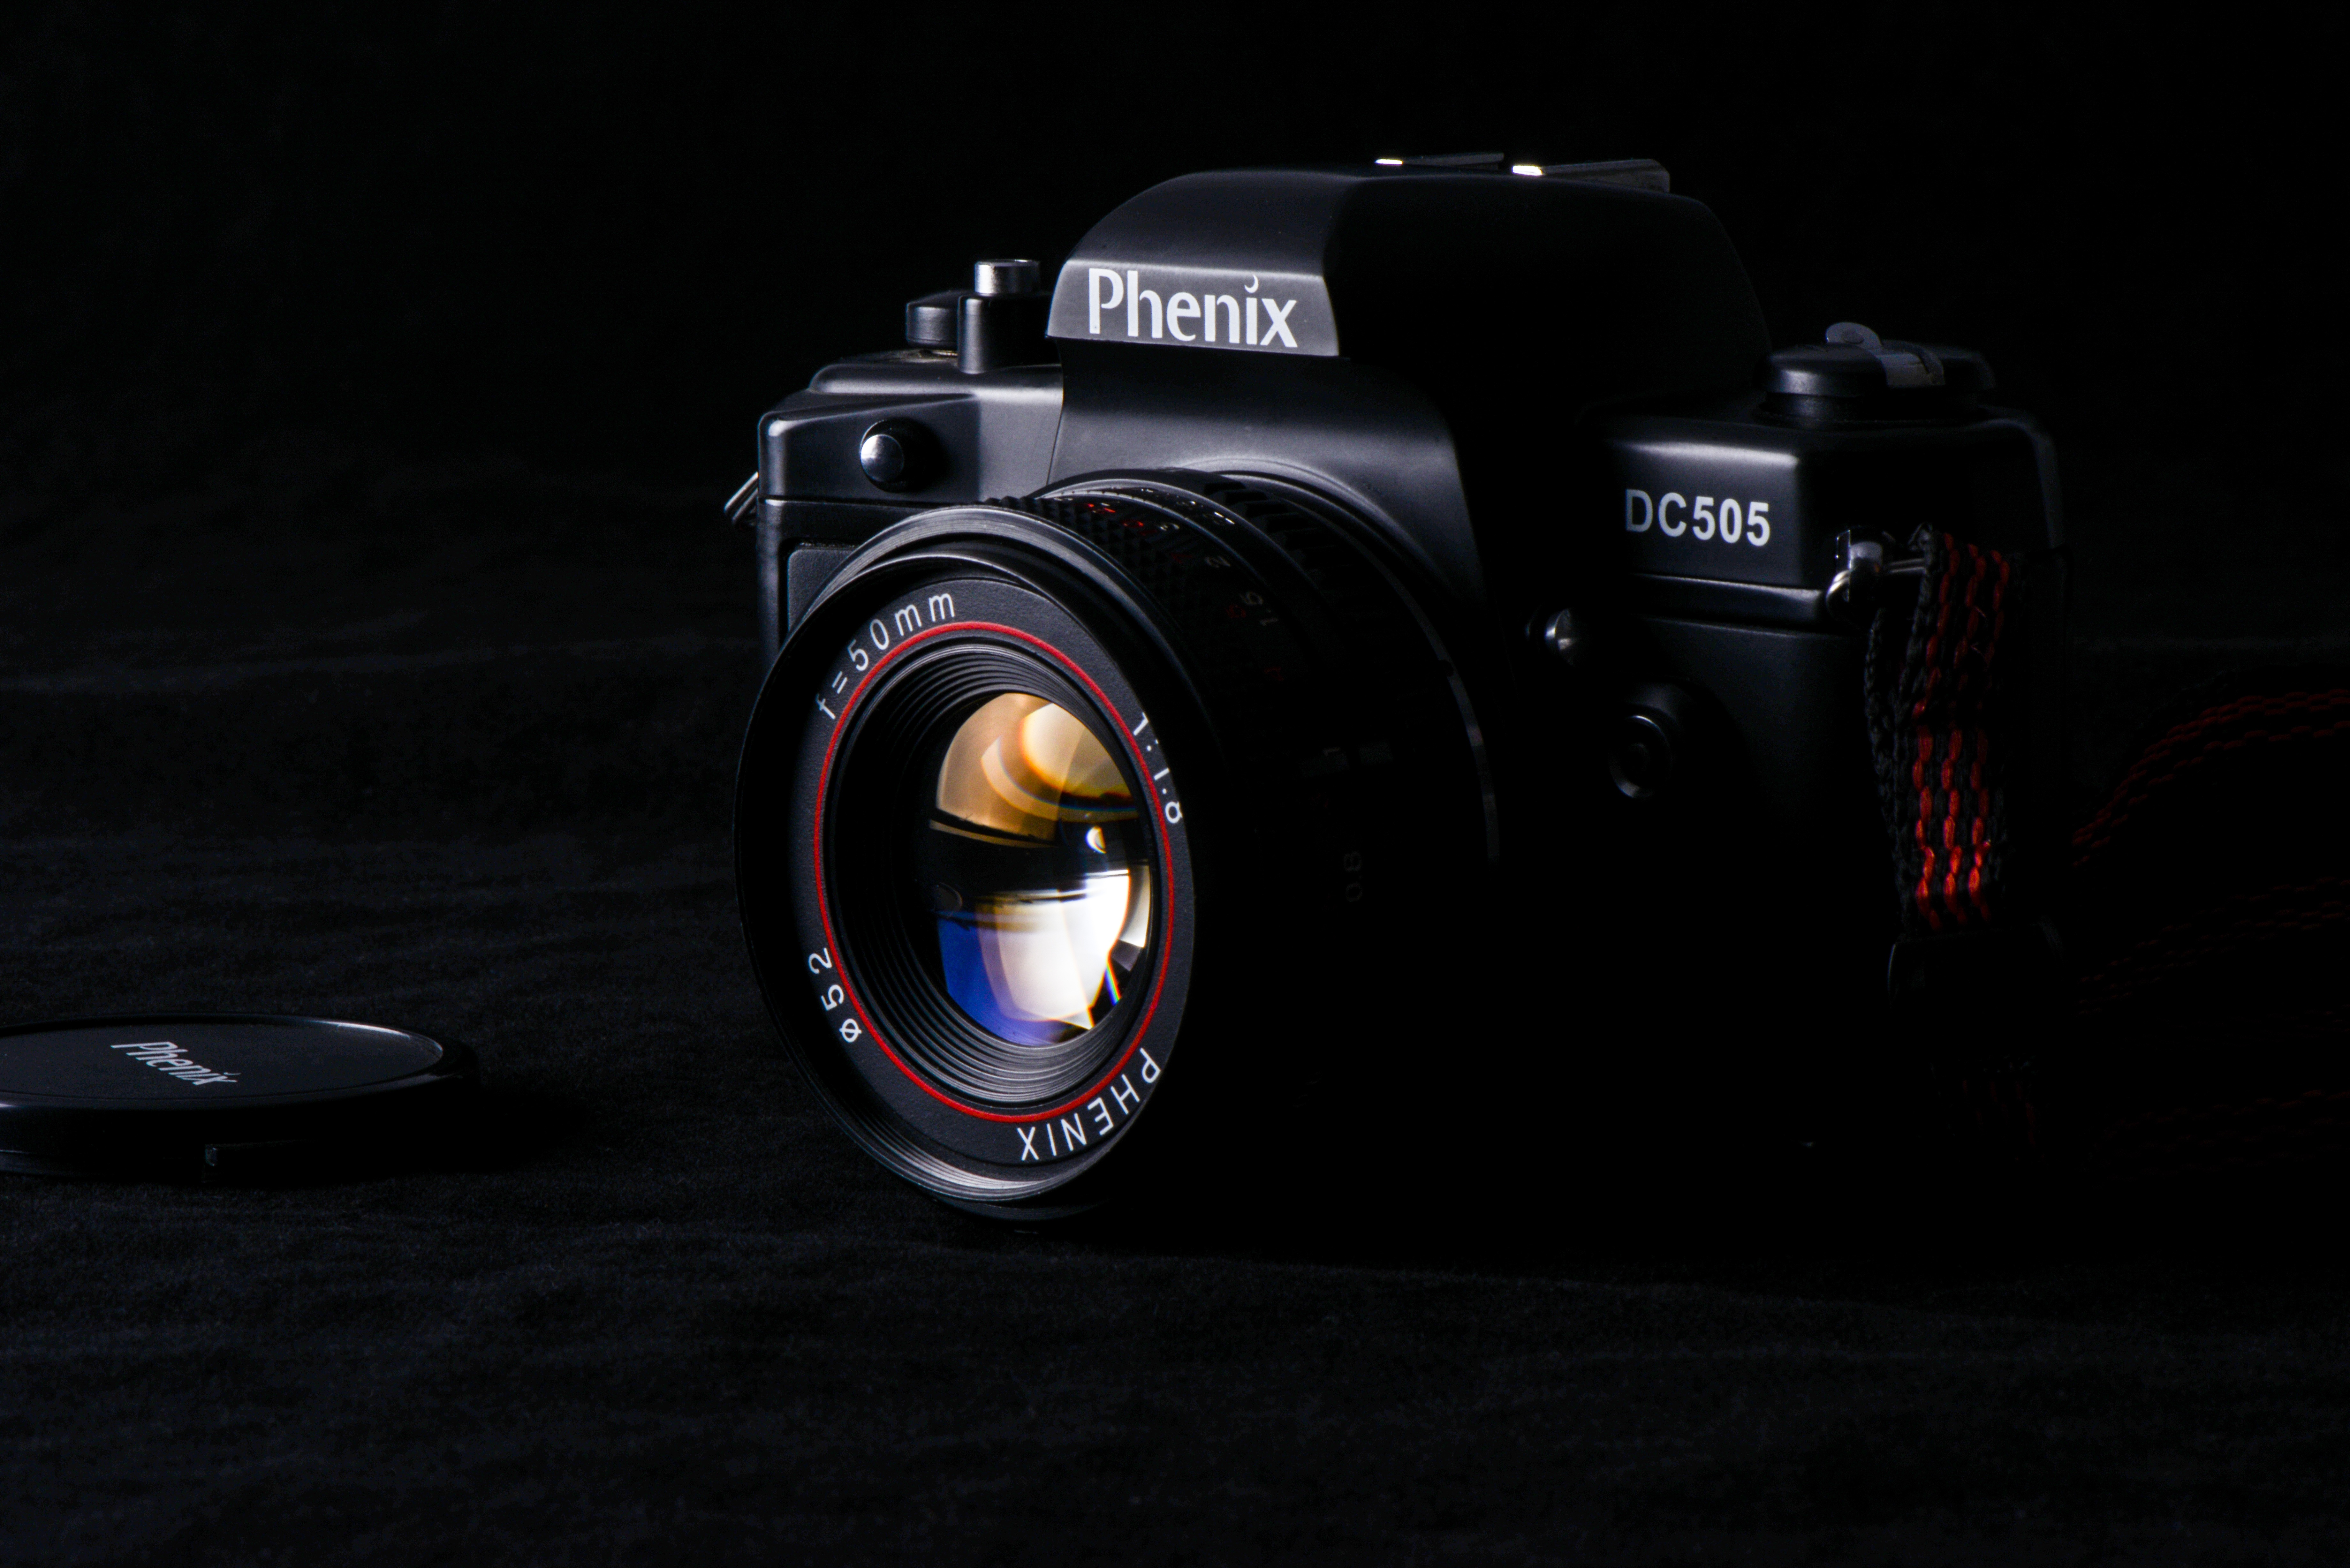
light, car, camera, photography, wheel, slr, vehicle, black, still life, old camera, reflex camera, digital camera, phoenix, collect, digital slr, single lens reflex camera, cameras optics, mirrorless interchangeable lens camera, automotive design